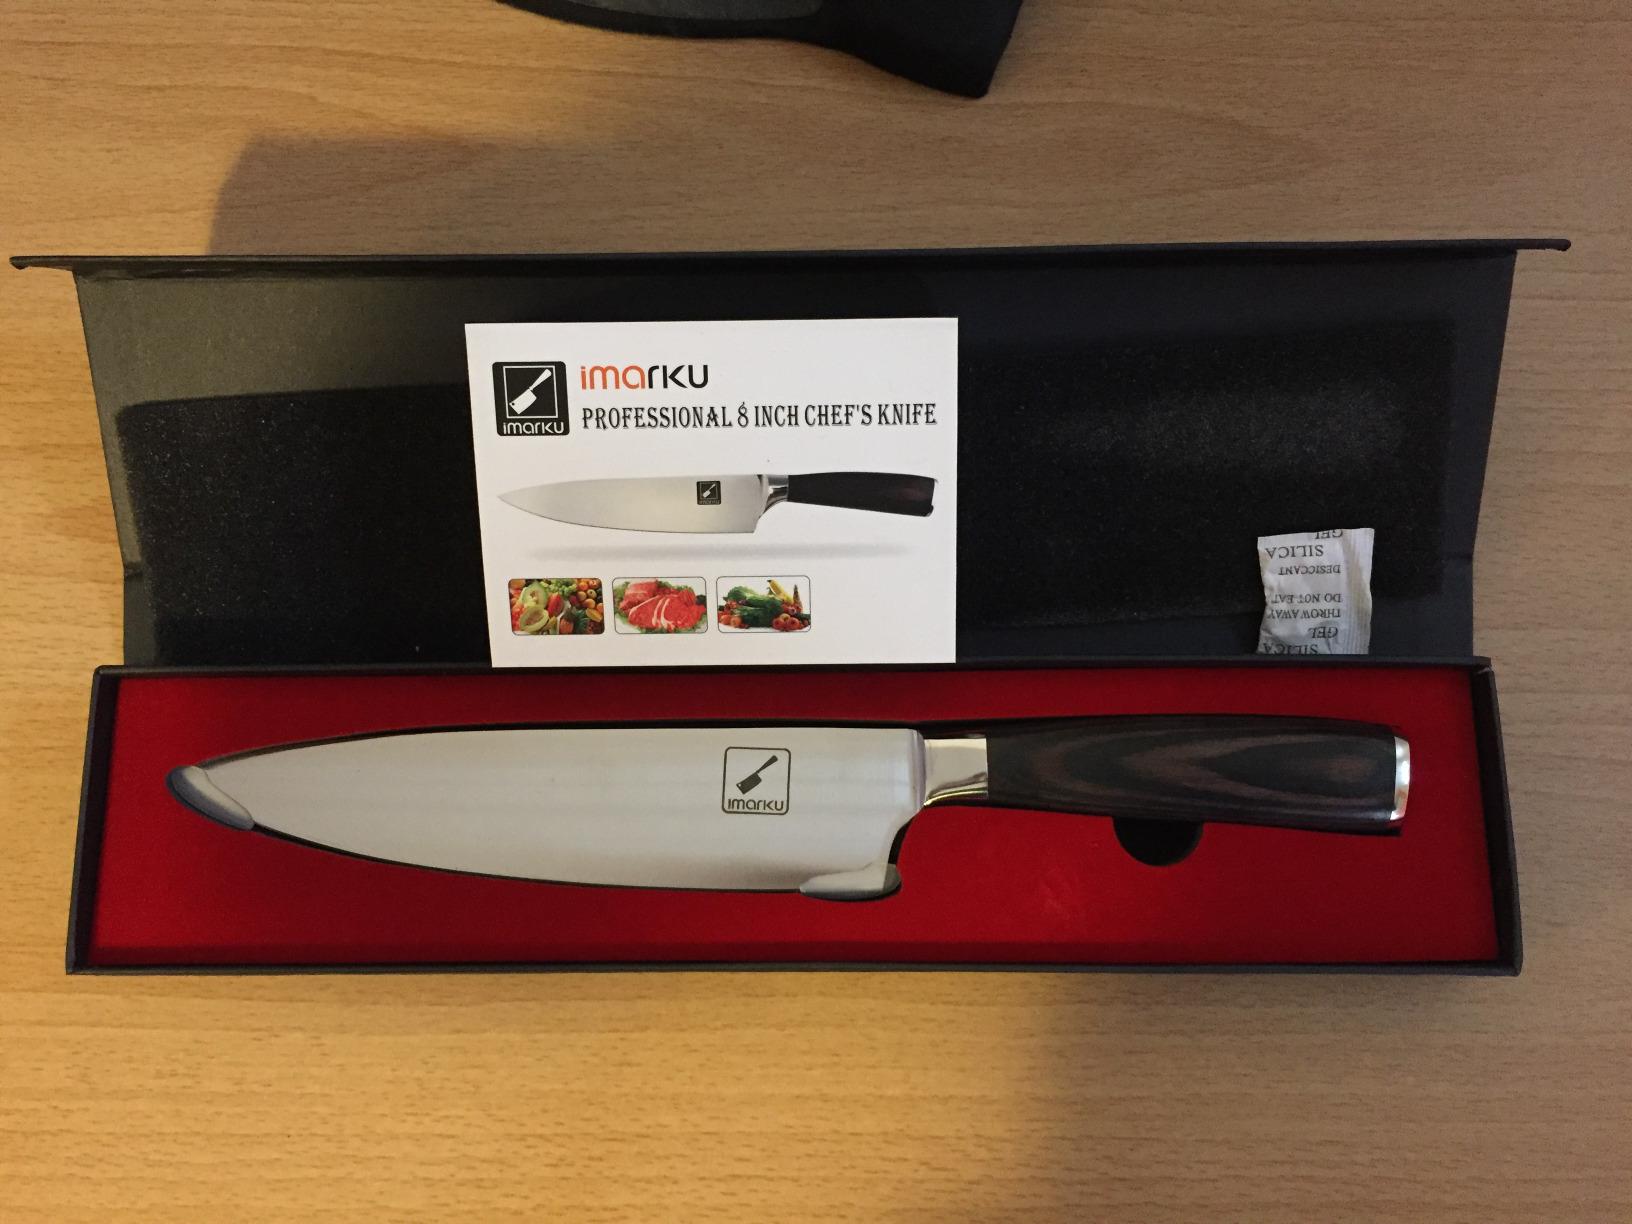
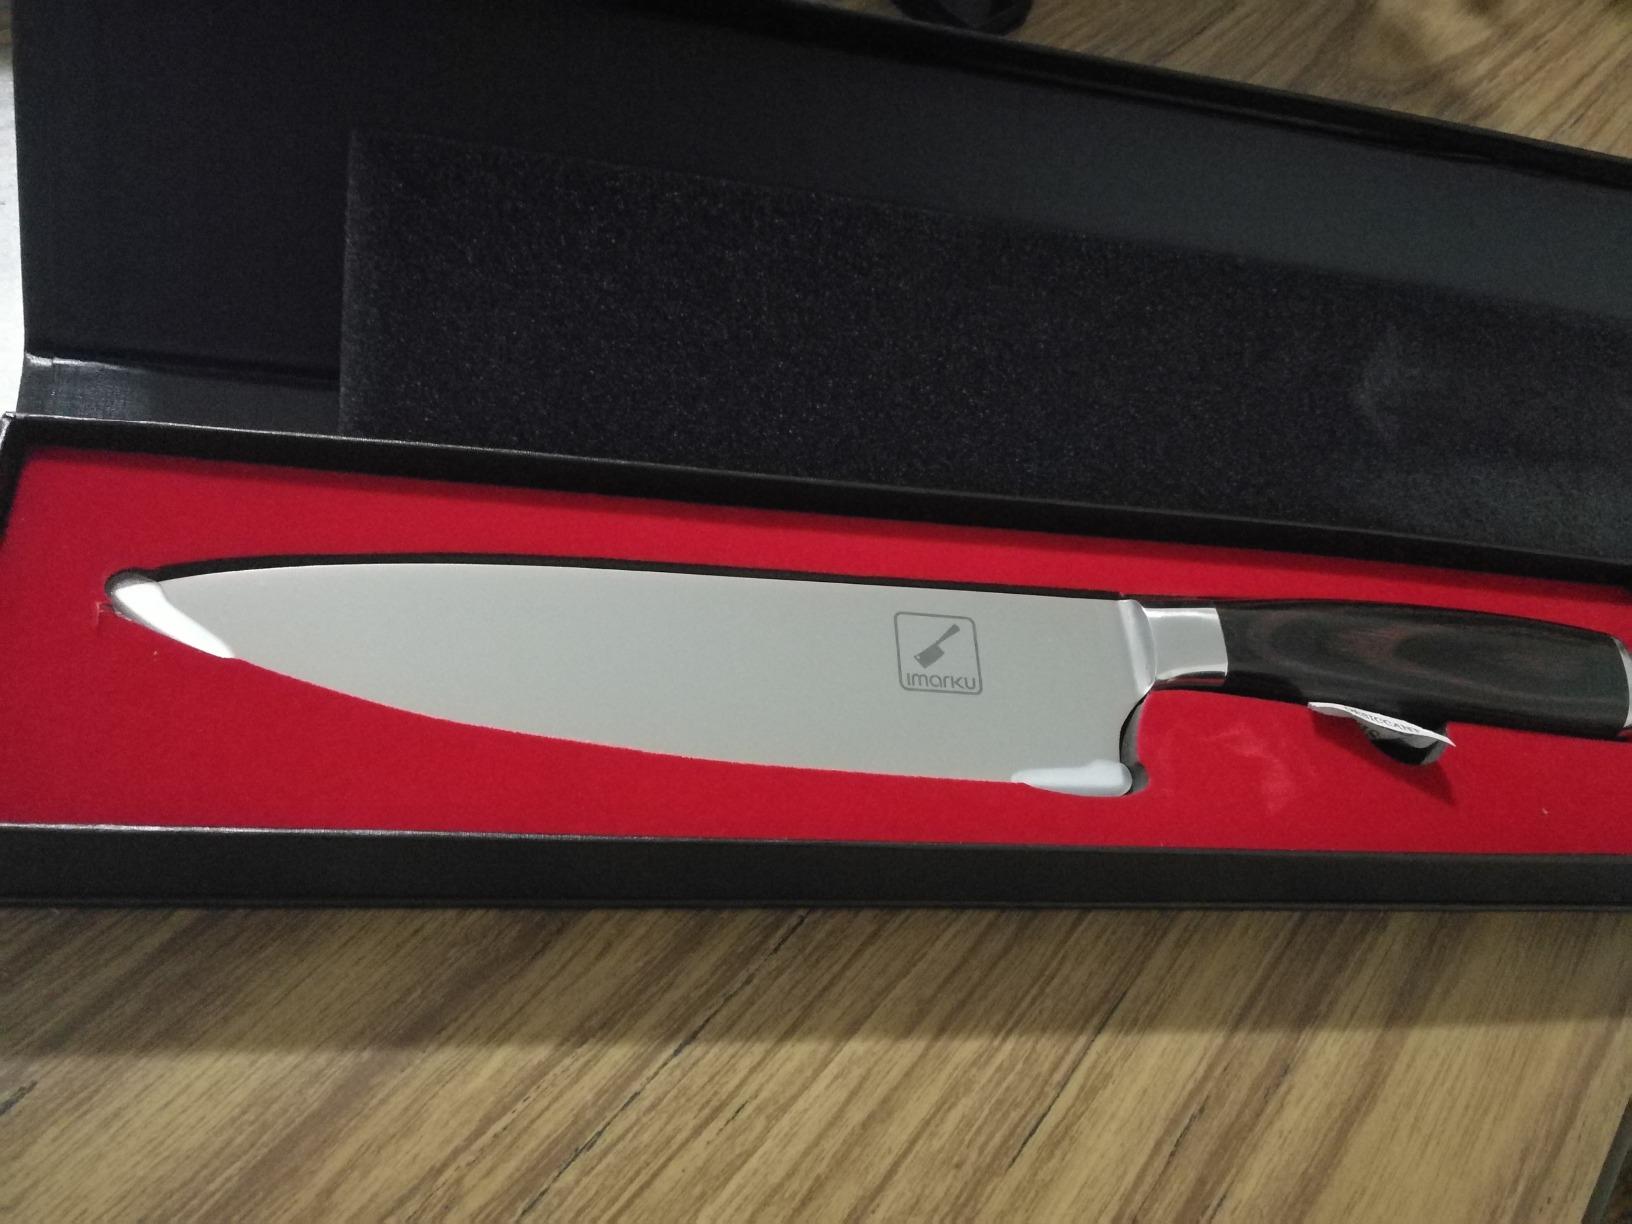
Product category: items_knife
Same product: yes